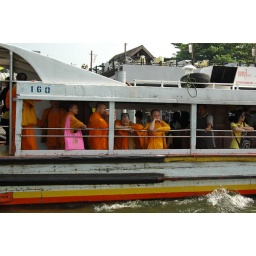
Buddhist Monks traveling by public water taxi on the Chaophya river Thailand near Bangkok.